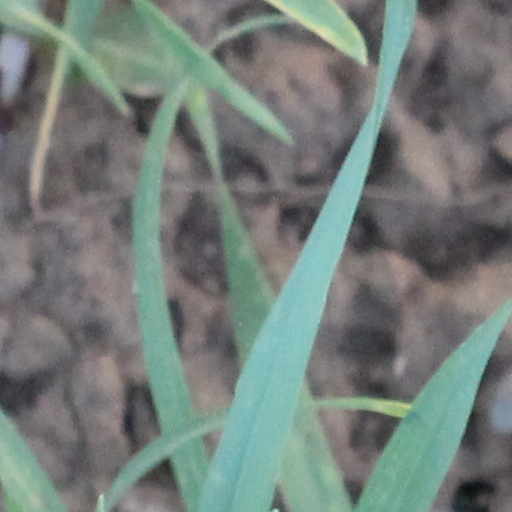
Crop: wheat